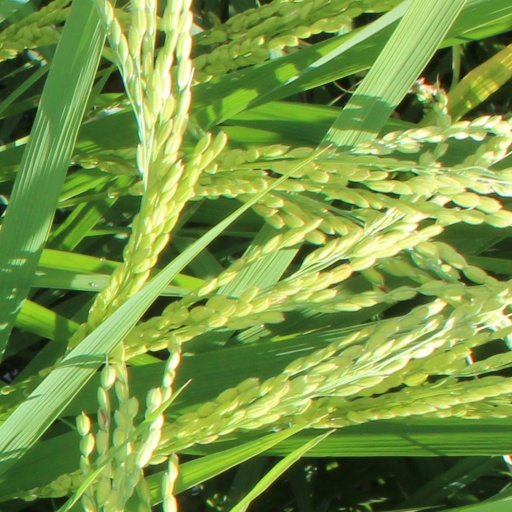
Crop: rice